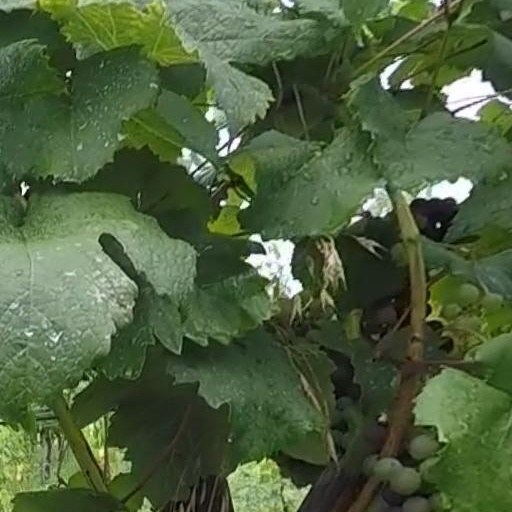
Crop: grape